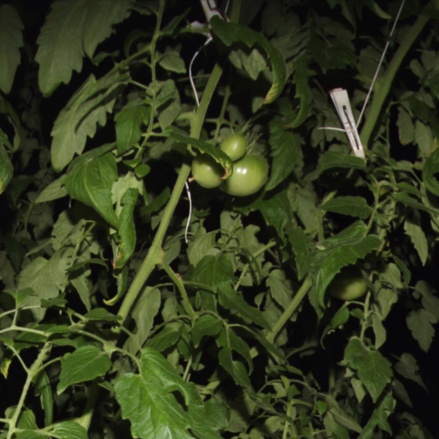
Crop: tomato